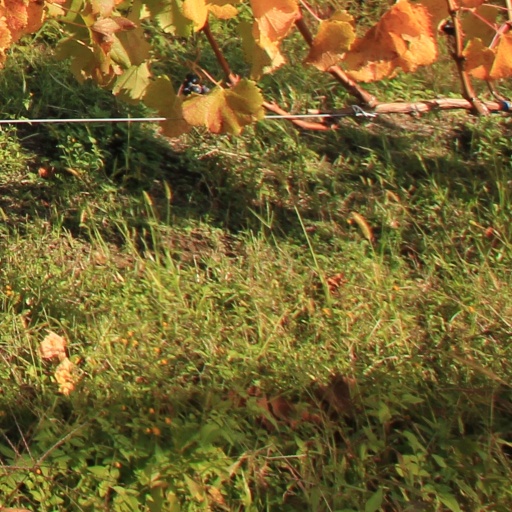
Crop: grape